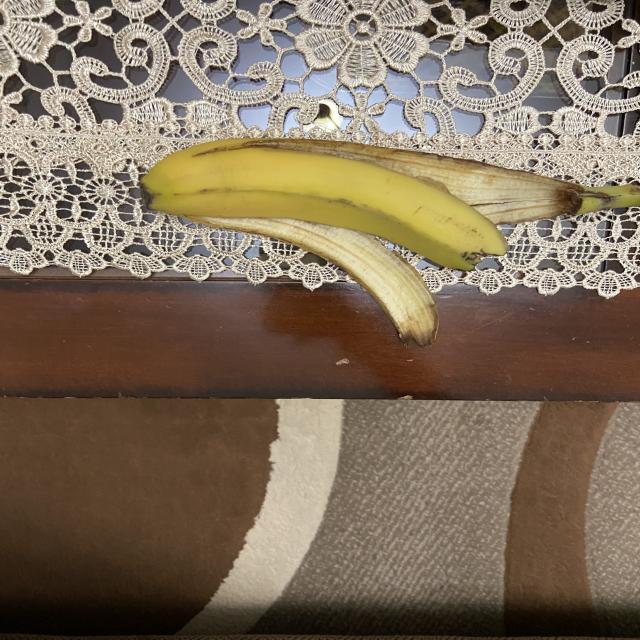
Label: bananas